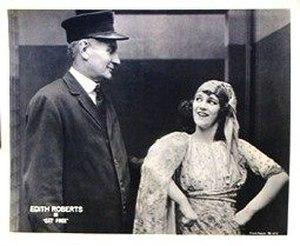
Set Free est un film américain réalisé par Tod Browning, sorti en 1918.